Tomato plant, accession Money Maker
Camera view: tilt-top (135 deg); turntable rotation: 150 degrees
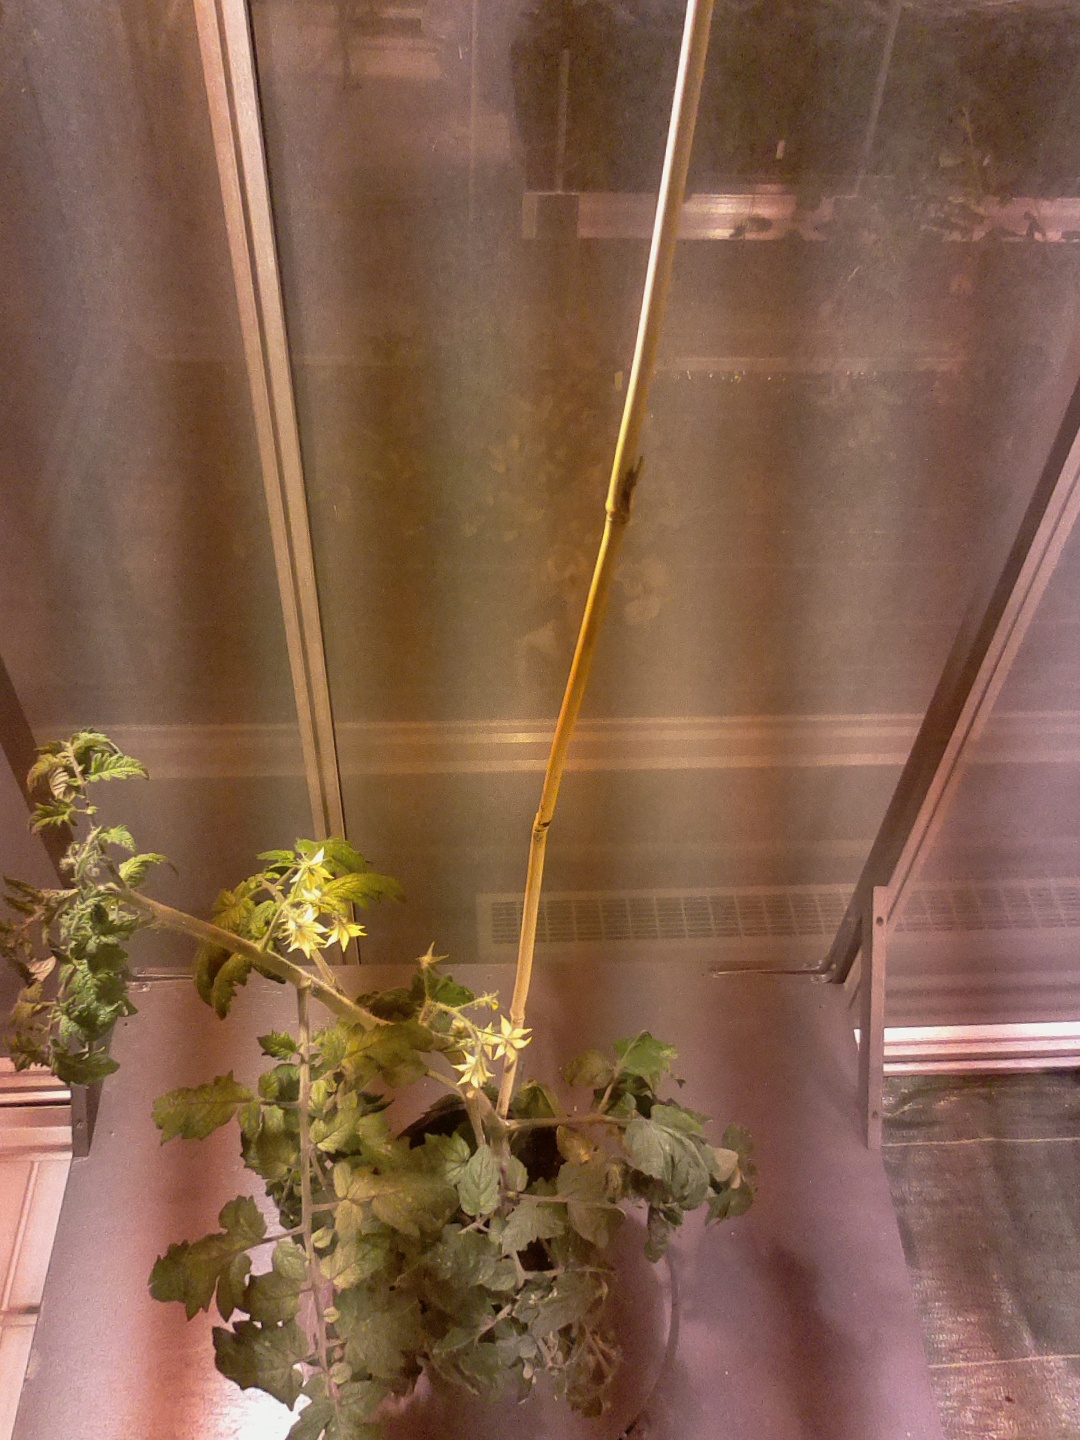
BBCH growth stage 68: Full flowering, 80%-90% of flowers open, more petals falling